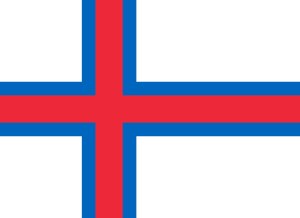
Færøernes historie
Færøernes flag hedder Merkið. Det blev hejst for første gang den 22. juni 1919 i Fámjin
Færøernes historie er en del af Nordens historie. Der findes ofte paralleller til Islands historie og Norges historie, som senere blev bestemt af Danmarks historie. Øerne blev koloniseret i 800-tallet af folk fra Vestnorge, hvorfor det færøske sprog også har udviklet sig fra det gamle vestnordiske sprog, som bl.a. taltes på Vestlandet.